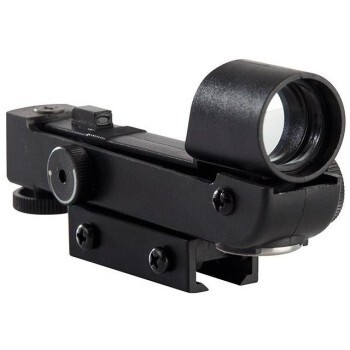
Celestron StarPointer Finderscope
Brand: Celestron
Afdeling van product: Fotocamera/Camcorder Gebruik: Erecting Eye Piece Geschikt voor: Celestron SCT telescoop
Category: Cameras & Optics > Camera & Optic Accessories > Optic Accessories > Telescope Accessories